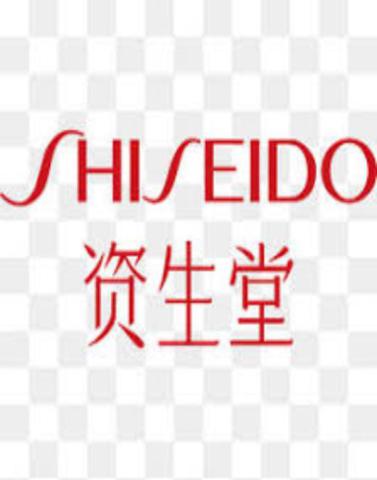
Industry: Necessities